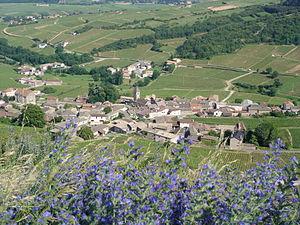
Le vignoble de Bourgogne est un vignoble français situé en Bourgogne-Franche-Comté dans les départements de l'Yonne, de la Côte-d'Or et de Saône-et-Loire. Il s’étend sur 250 km de longueur du nord de Chablis au sud du Mâconnais.